Active pen

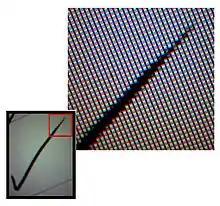
Active Pen, natural pressure sensing

Active pens are typically used for note taking, on-screen drawing/painting and electronic document annotation, as well as accurate object selection and scrolling. When used in conjunction with handwriting recognition software, the active pen's handwritten input can be converted to digital text, stored in a digital document, and edited in a text or drawing application.